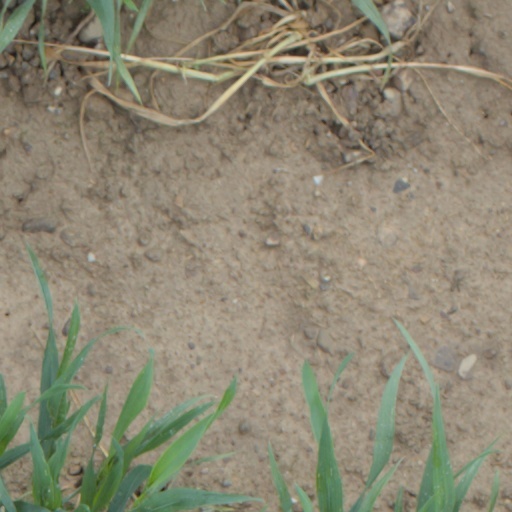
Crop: wheat